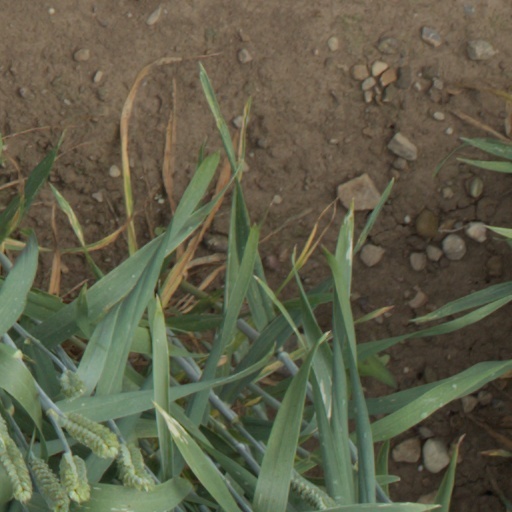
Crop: wheat